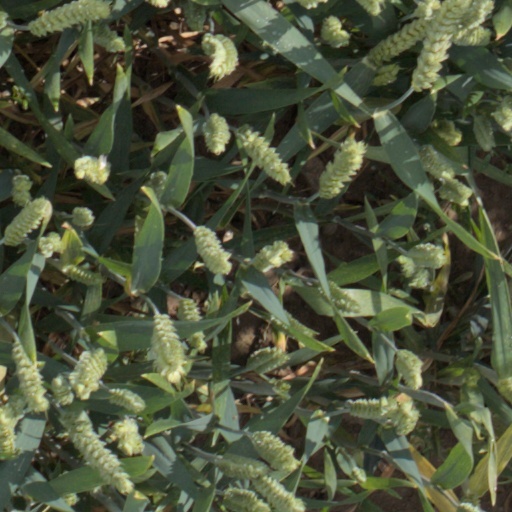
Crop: wheat